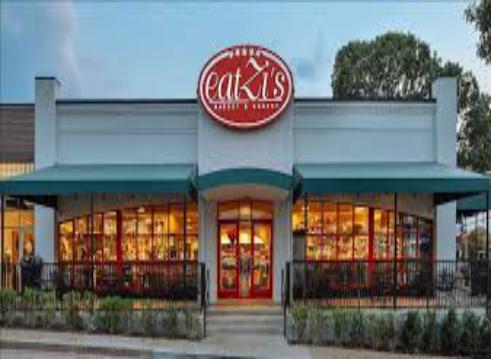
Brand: EatZi's
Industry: Food